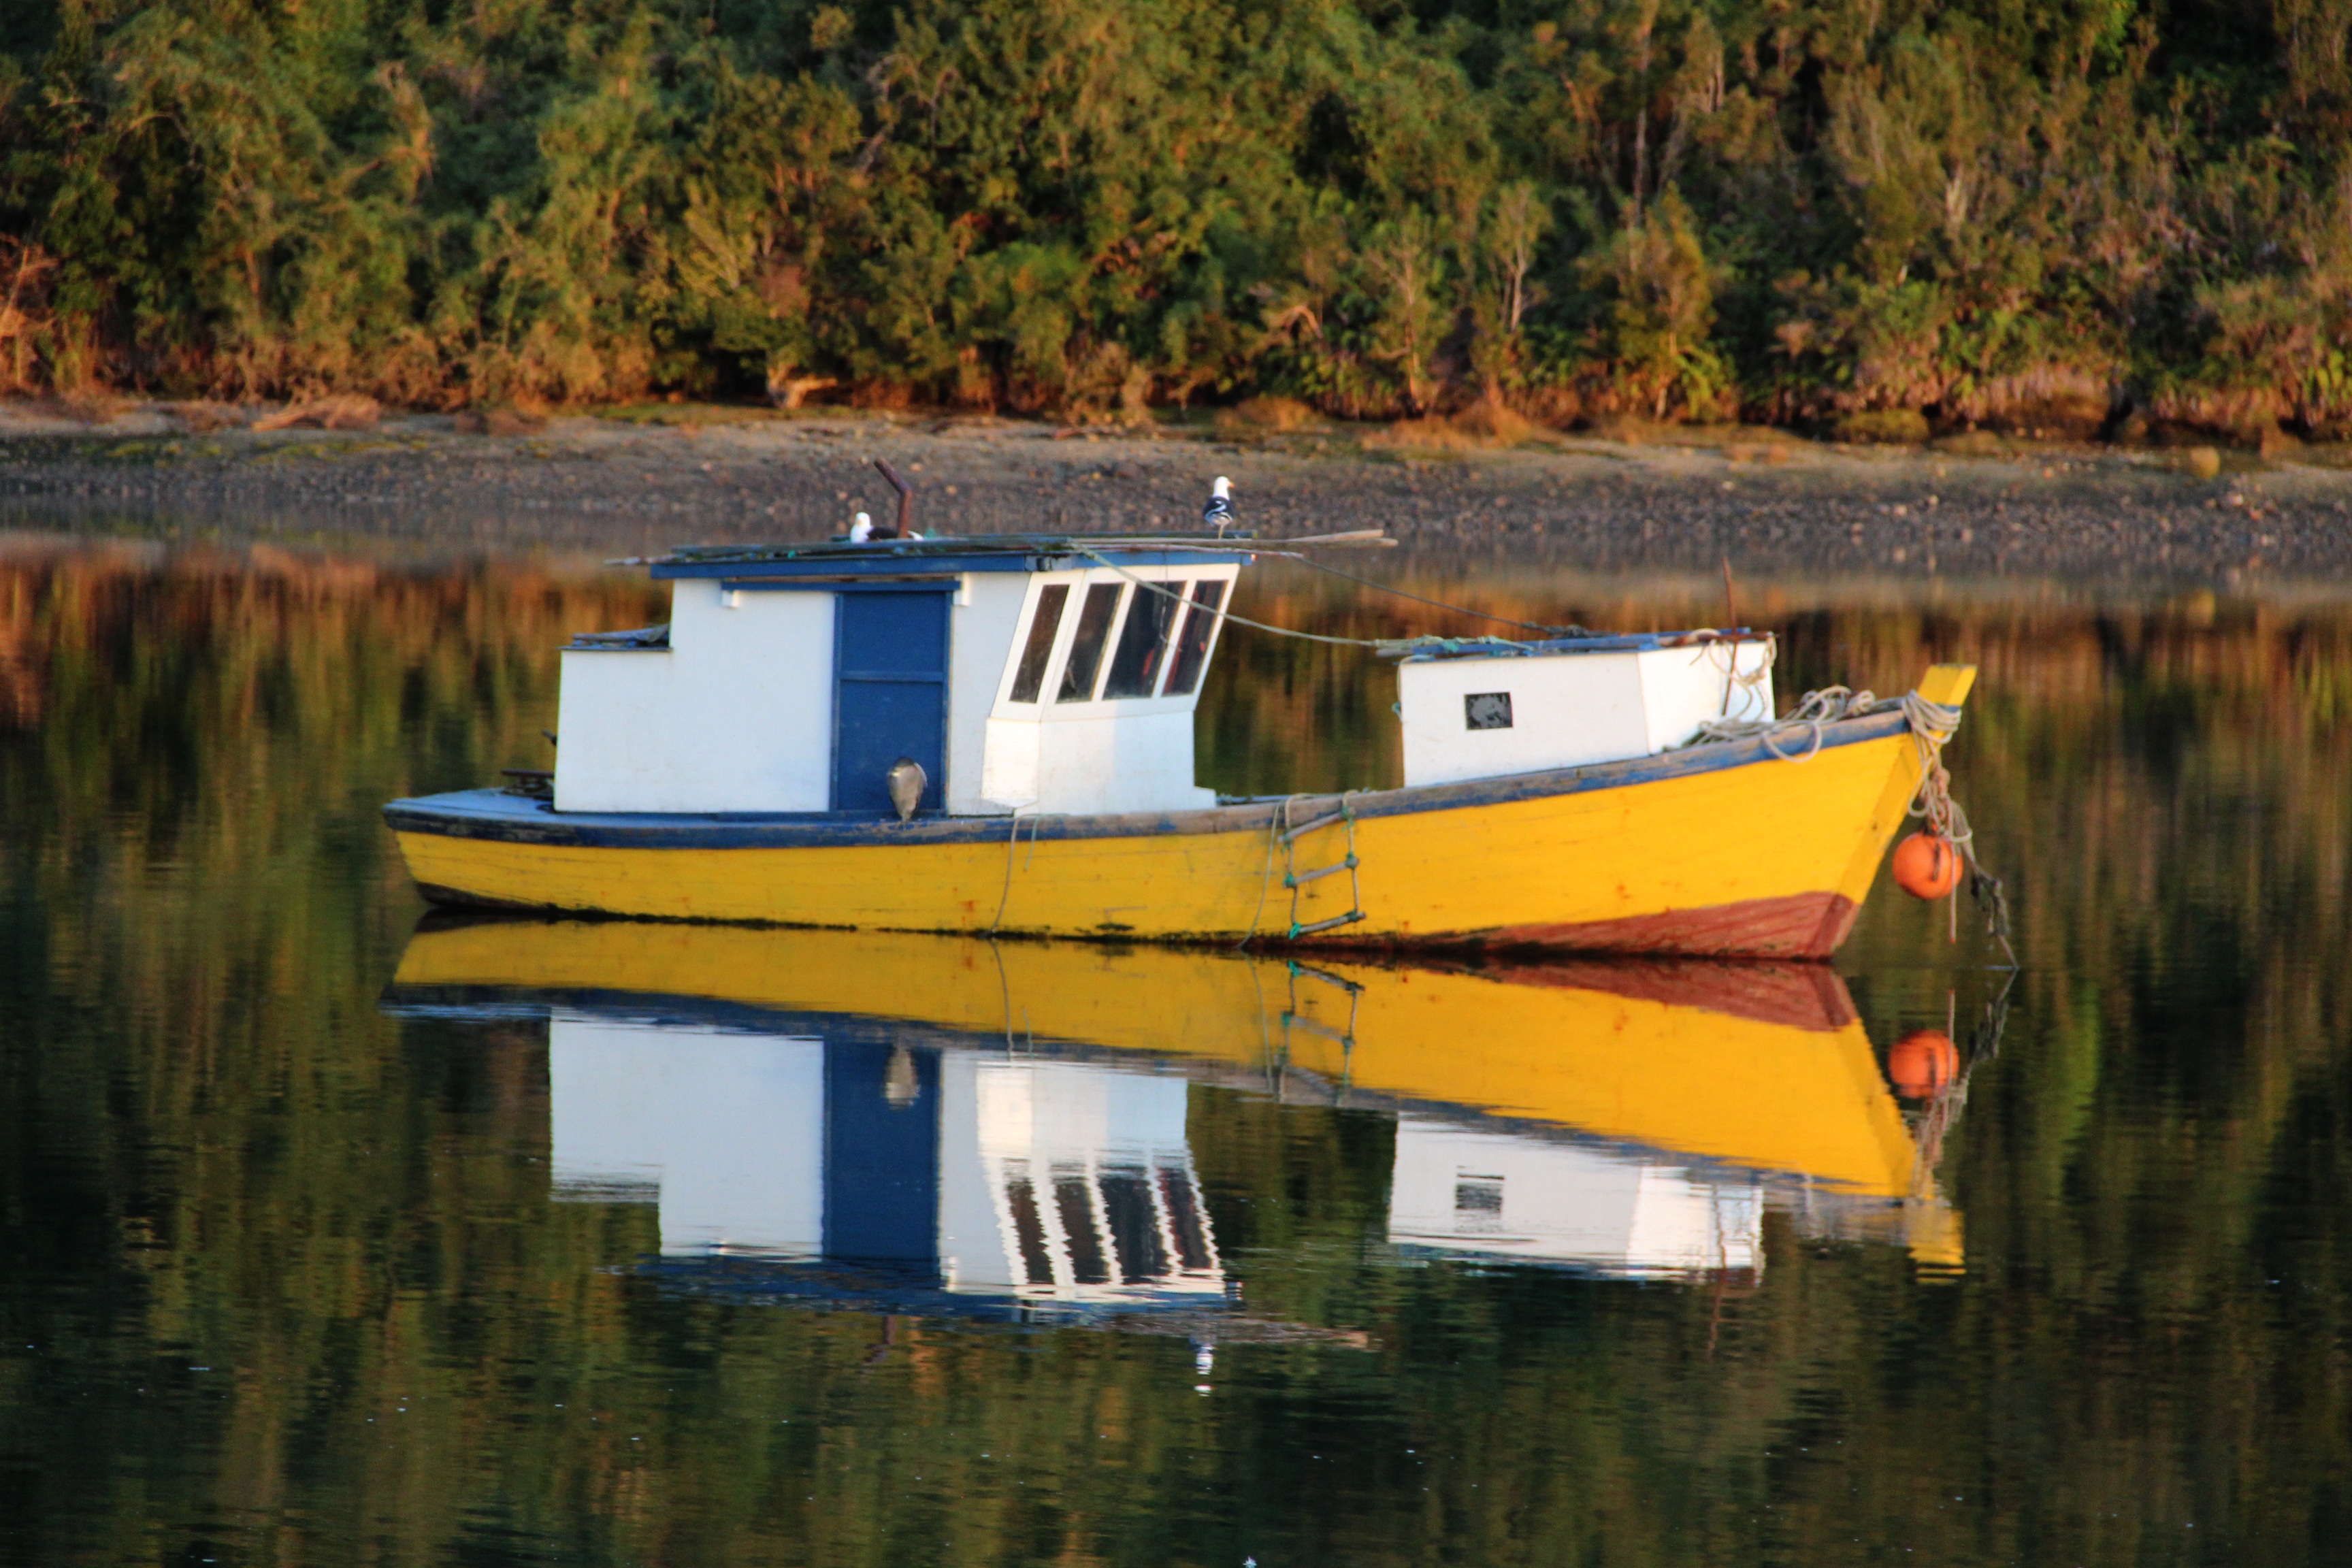
sea, water, boat, lake, river, canal, cove, reflection, vehicle, waterway, boating, boats, picturesque, laguna, fishermen, watercraft, southern chile, watercraft rowing